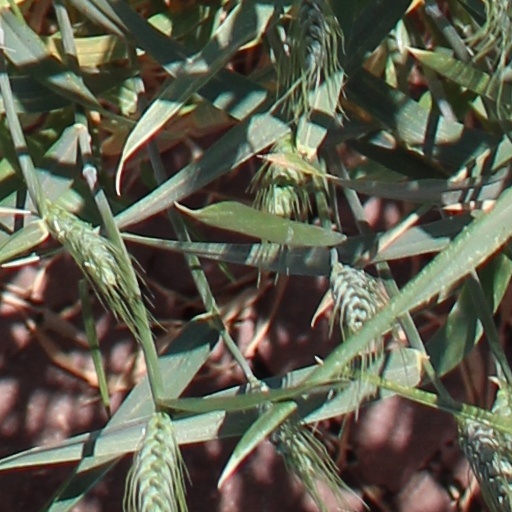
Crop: wheat